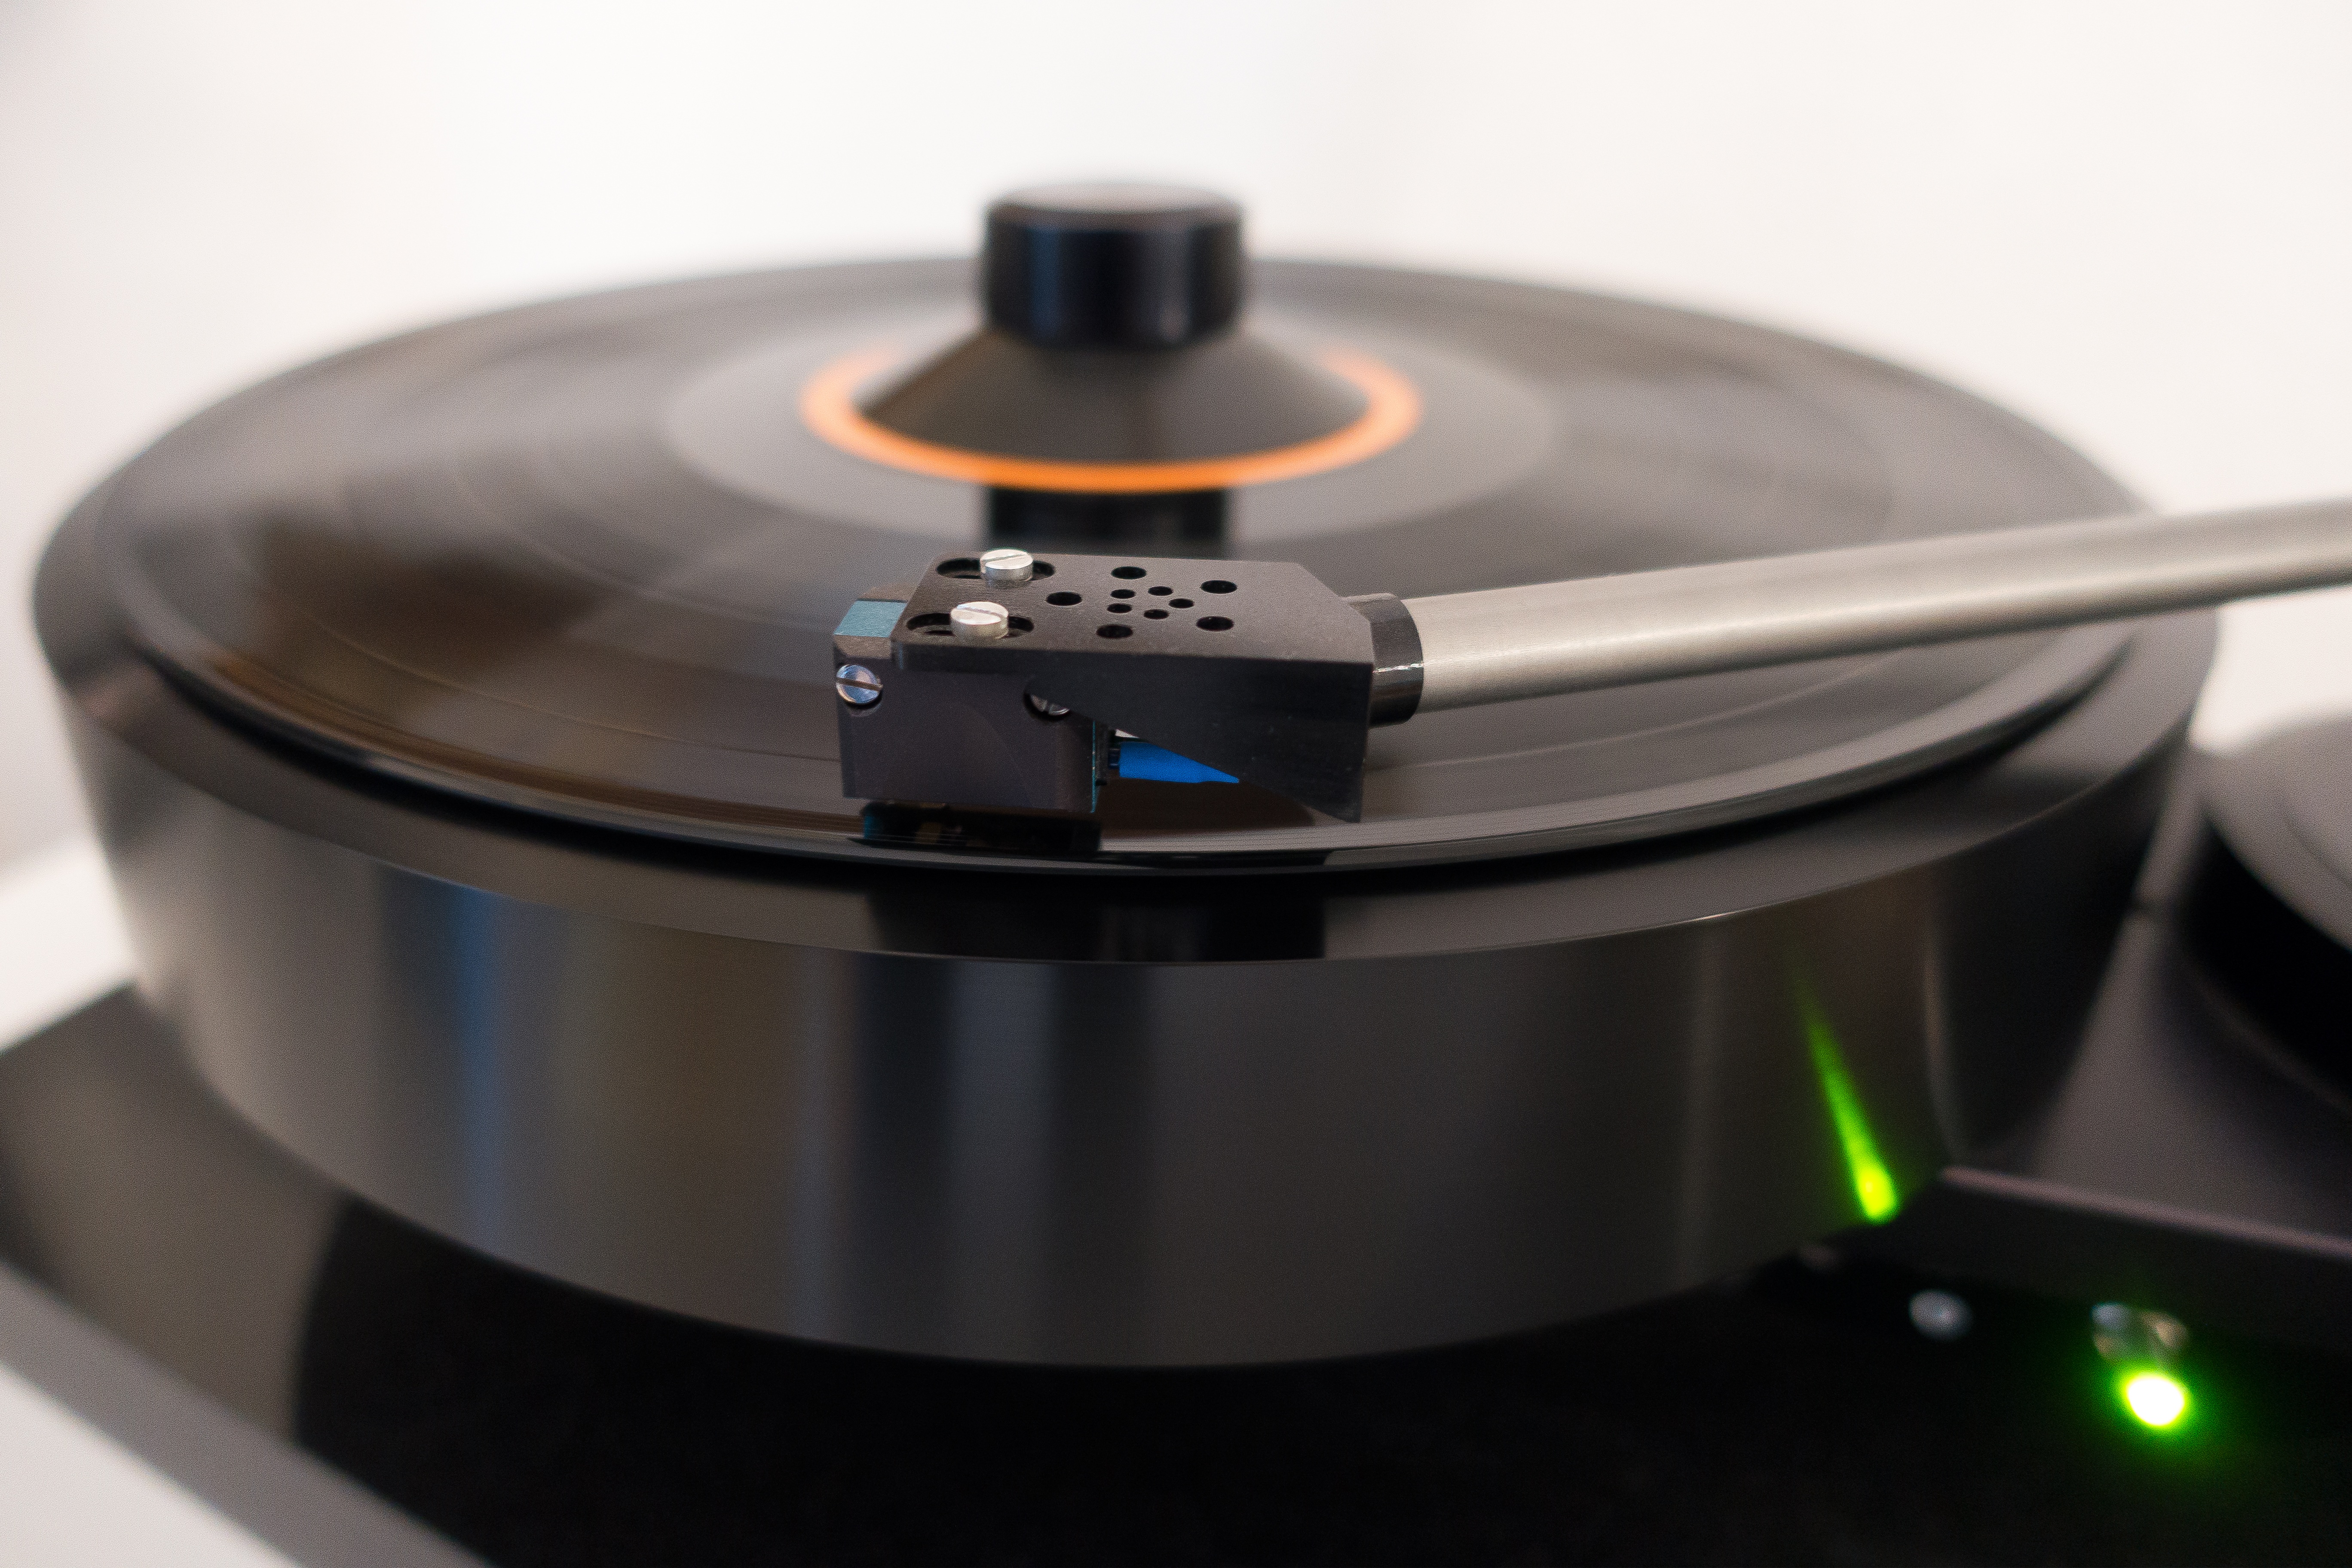
music, turntable, technology, analog, plate, gadget, dj, pickup, sound, lp, hifi, platter, listen, gramophone record, music playback, compact disc, audio device, highend